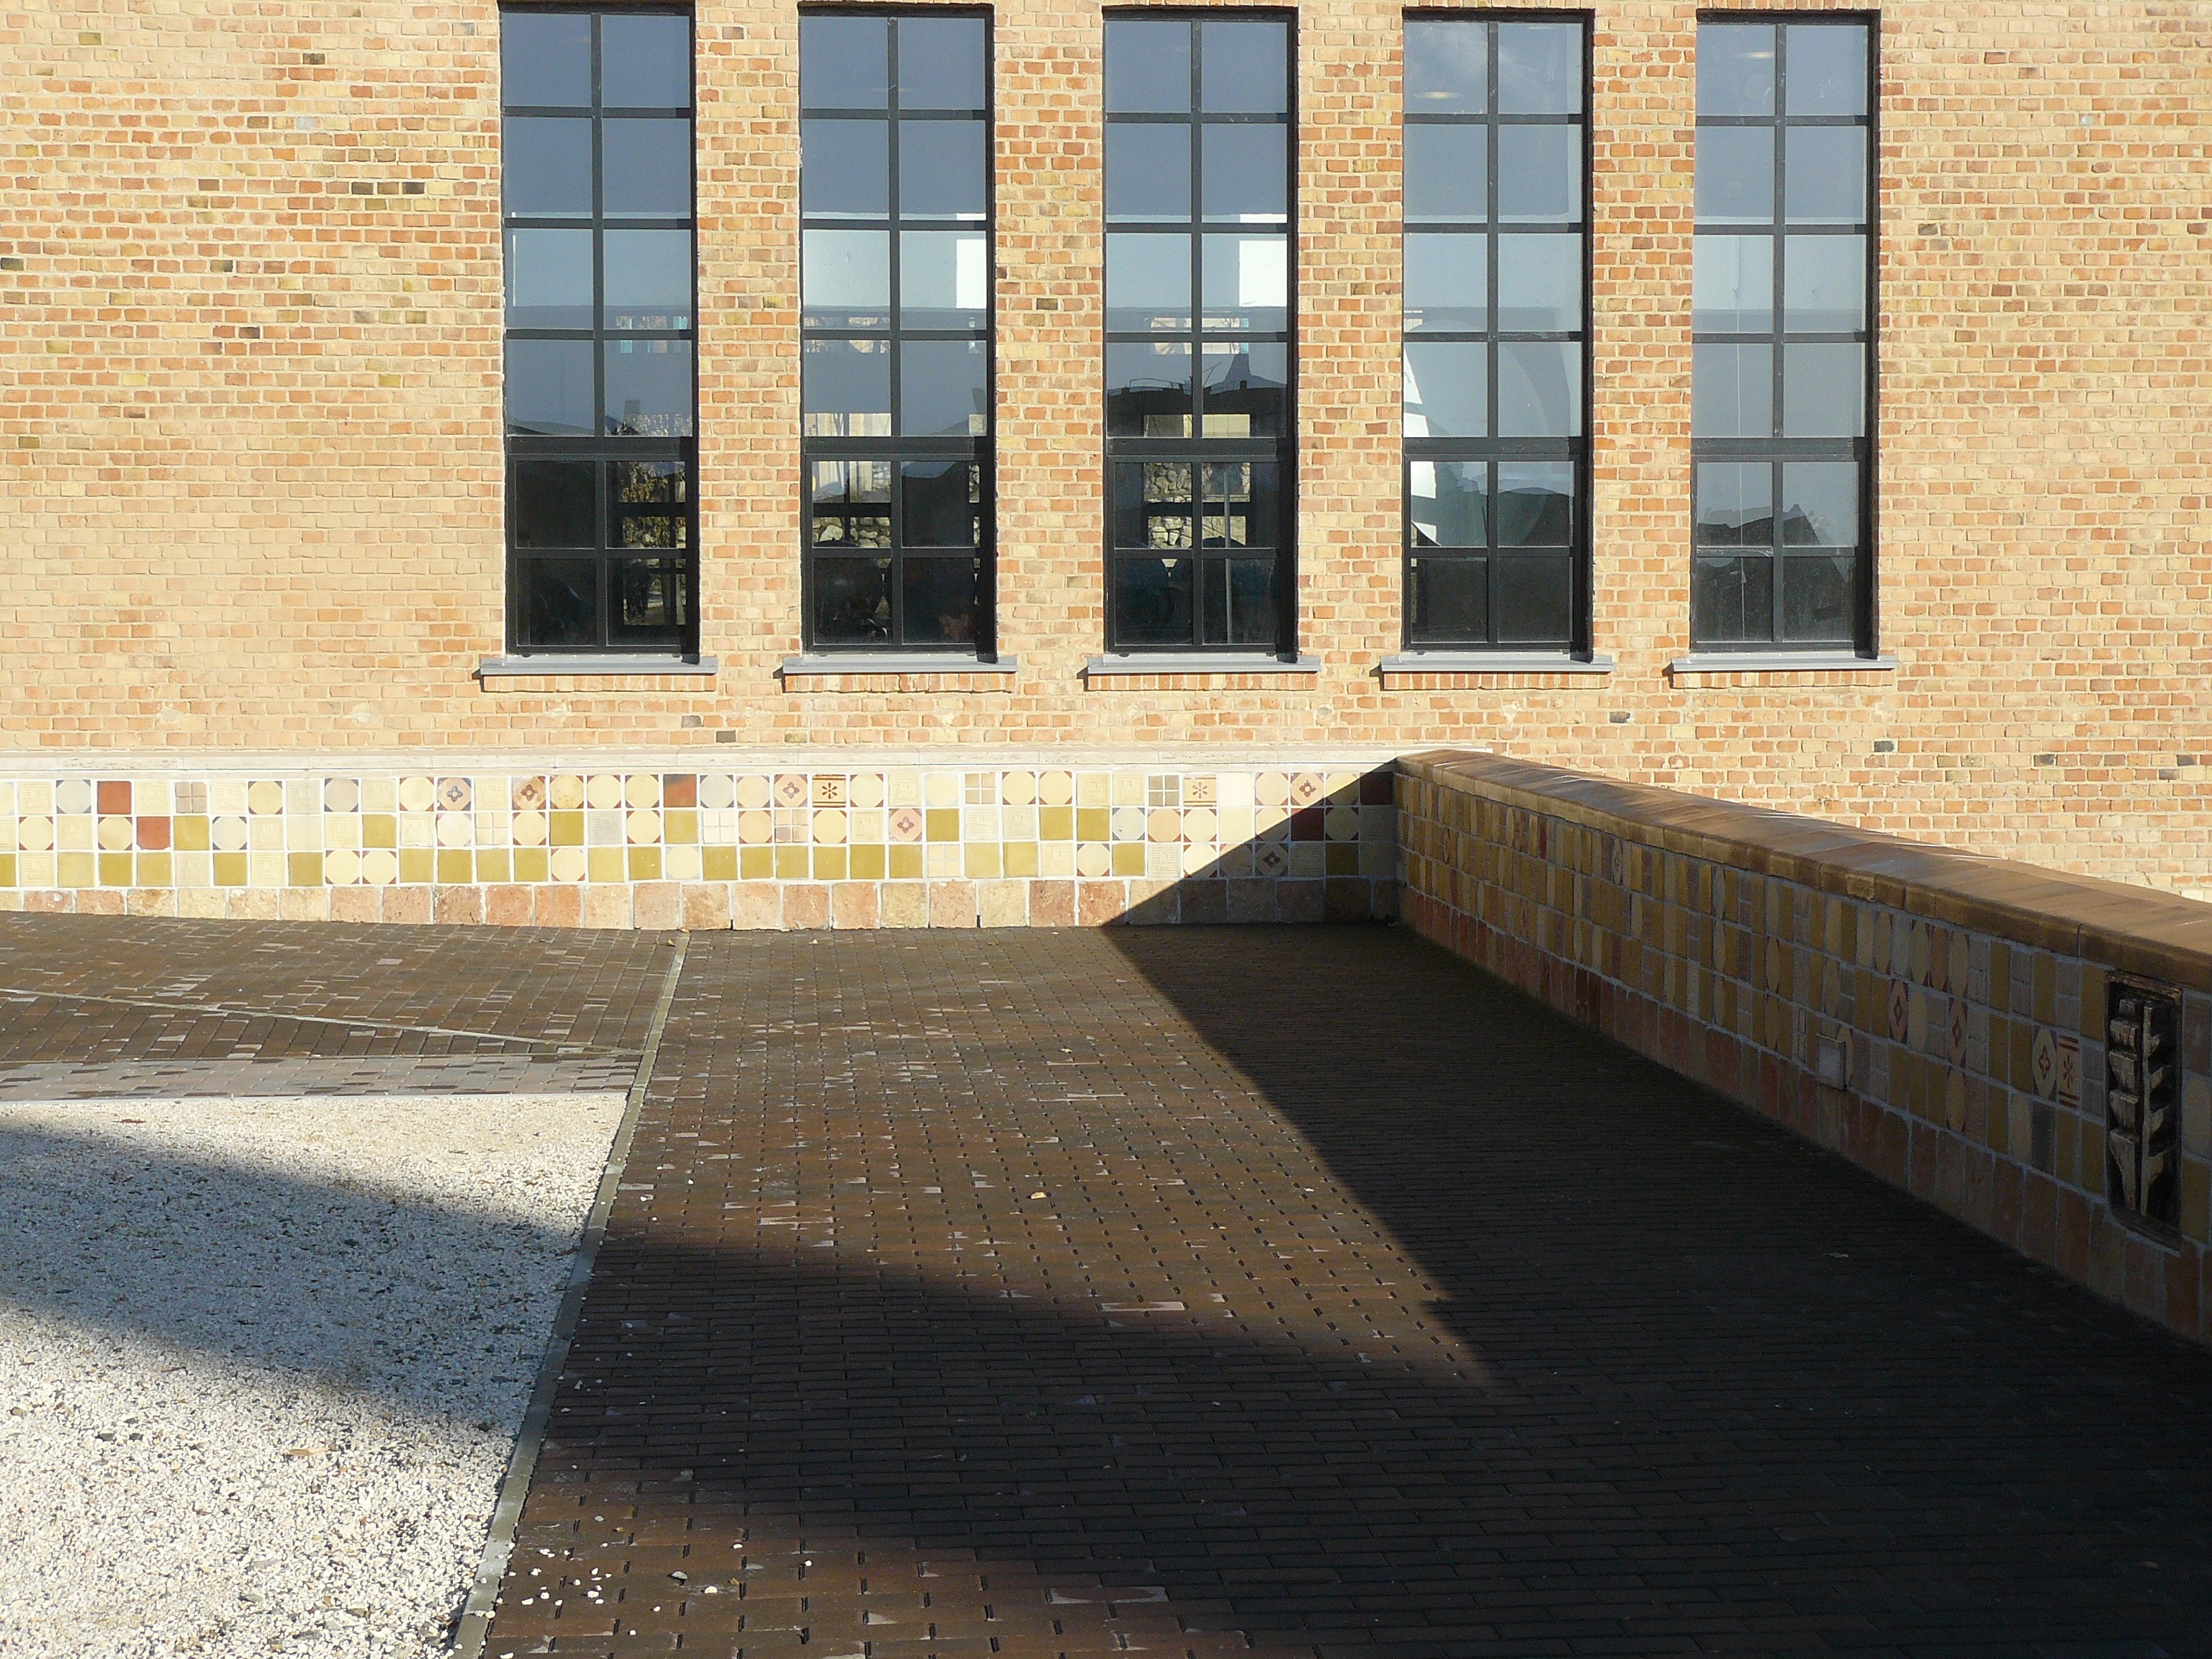
architecture, house, window, building, wall, walkway, shadow, facade, sightseeing, rest, brick, places of interest, district, angle, brickwork, architectural, daylighting, road surface, pecs, zsolnay, for free